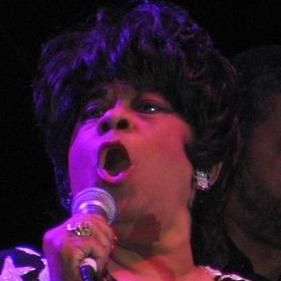
Age: 76